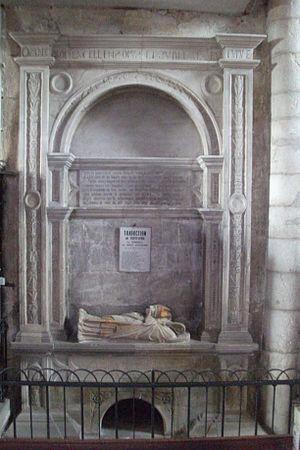
Liverdun, tombeau de st-Euchaire en l'église st-Pierre.
Cette liste recense les gisants situés en France.
L’église Saint-Pierre de Liverdun est une église de culte catholique bâtie au XIIᵉ siècle, à Liverdun en Lorraine.
Euchaire, ou Eucaire est un saint de Lorraine du IVᵉ siècle martyrisé à Pompey, France. Cet episcopus ou évêque itinérant porte le nom prestigieux du premier évêque de Trèves vers 250. Il est, selon la légende le 22 octobre 362, décapité au champ des tombes, puis retourne en l'église du village de Liverdun en portant sa tête sous le bras. Fêté le 22 octobre dans l'ancien diocèse de Toul ou Nancy actuellement, le 27 octobre dans l'ancien calendrier de Saint-Dié.
Cette page concerne les événements qui se sont produits au troisième siècle en Lorraine.